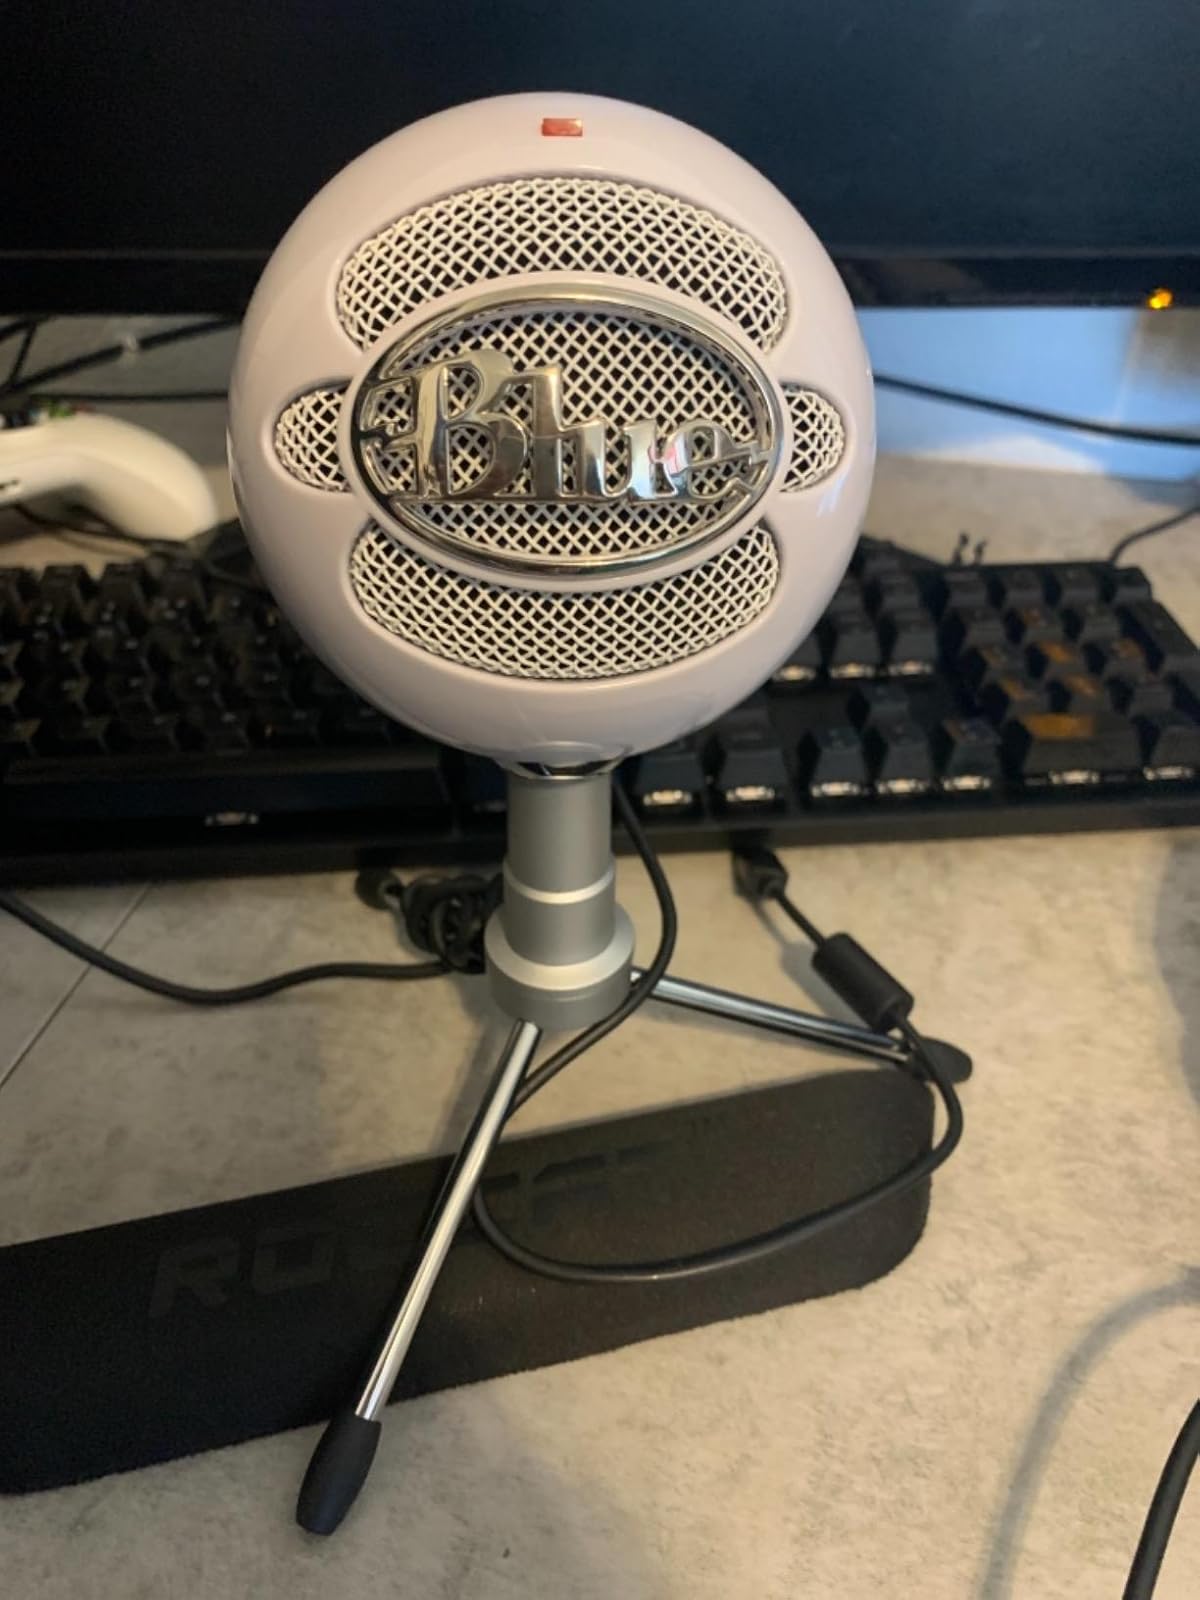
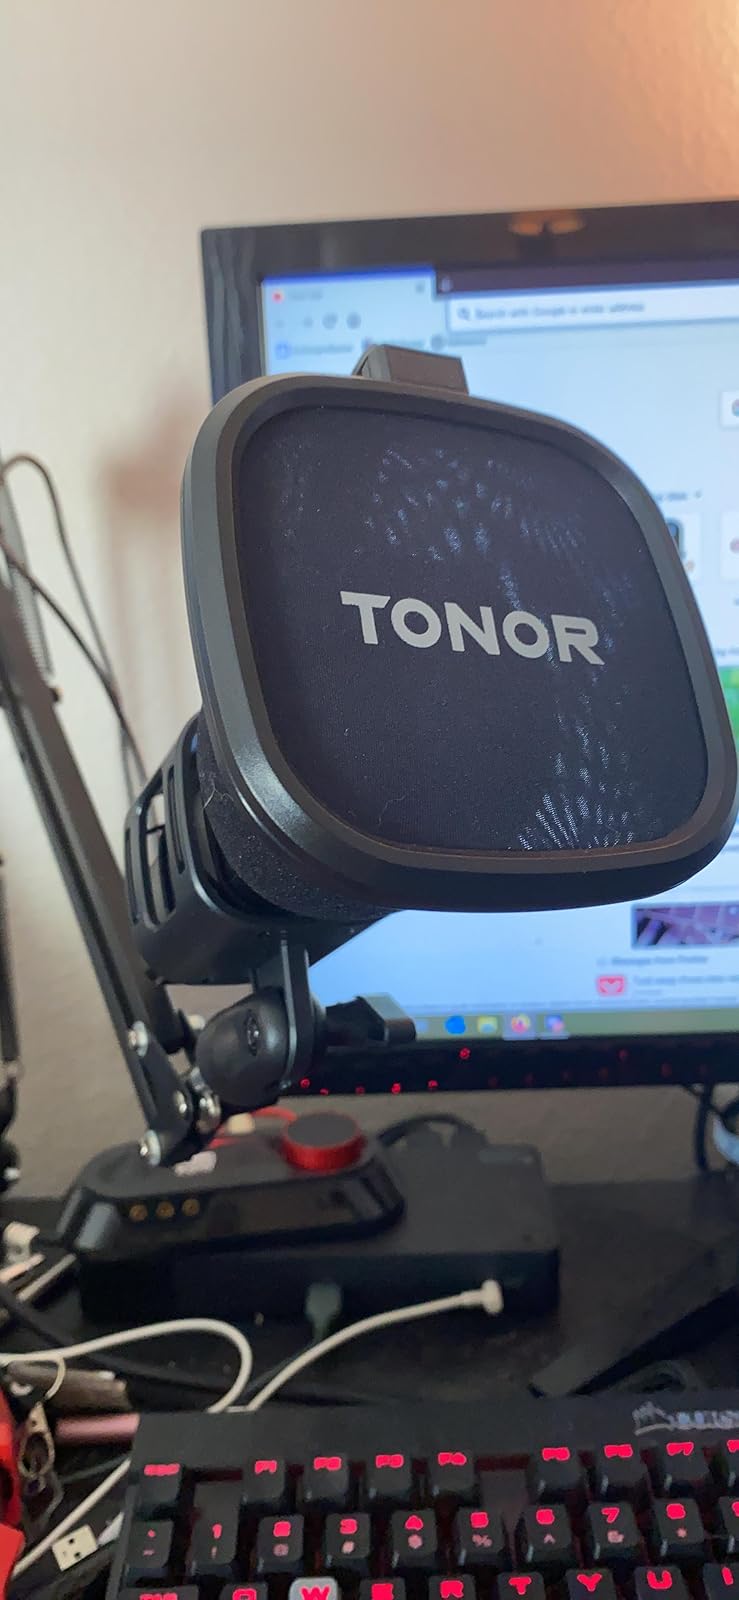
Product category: microphone
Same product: no